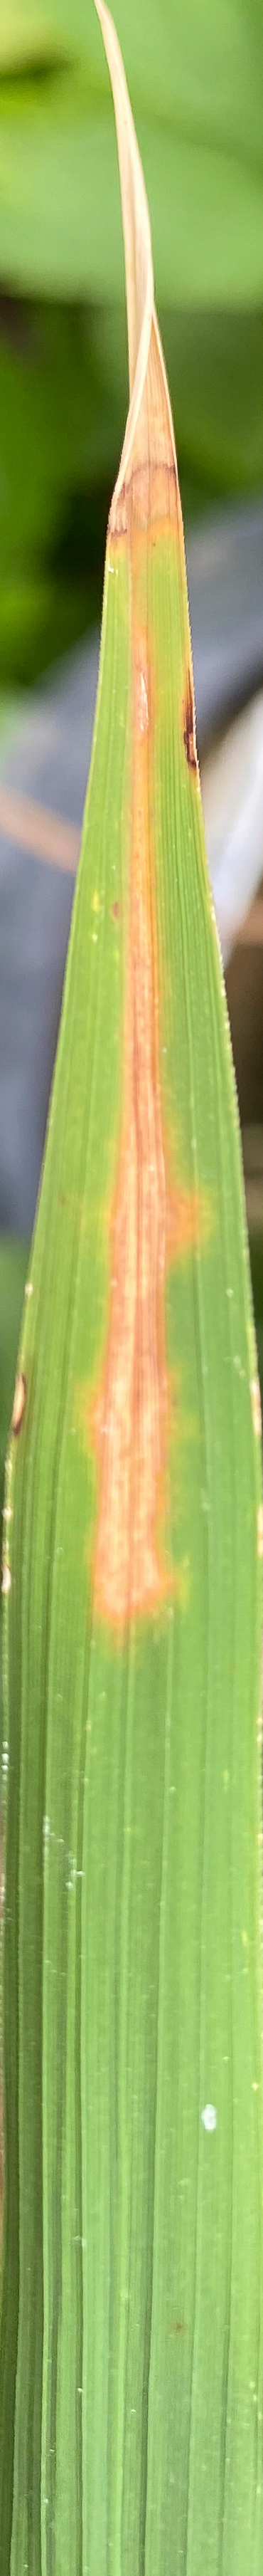
Nhãn: K